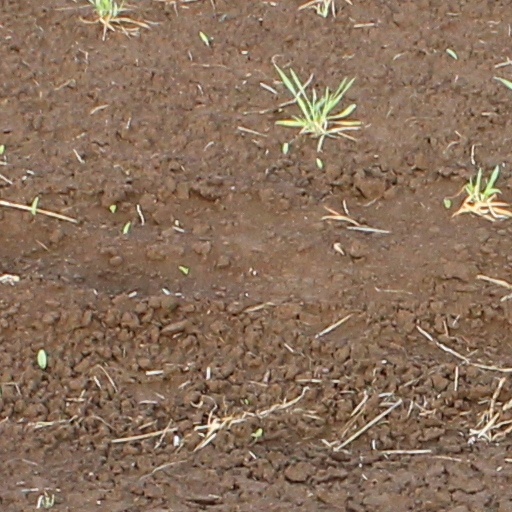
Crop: wheat